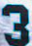
Number: 3